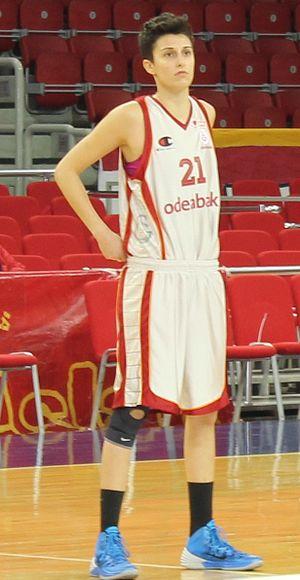
Cet article est un complément de Championnat du monde de basket-ball féminin 2014.
L’équipe de Espagne de basket-ball féminin est la sélection des meilleures joueuses espagnoles. Elle est placée sous l’égide de la Fédération espagnole de basket-ball.
Alba Torrens, née le 30 août 1989 à Binissalem, Majorque, est une joueuse internationale espagnole de basket-ball, évoluant au poste d'ailière pour le club russe UMMC Iekaterinbourg ainsi qu'en équipe nationale d'Espagne.